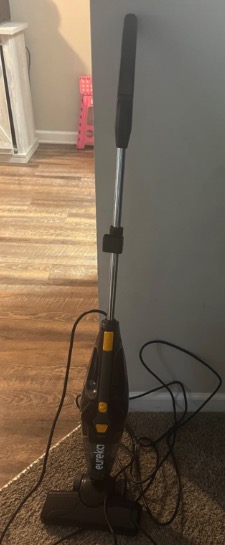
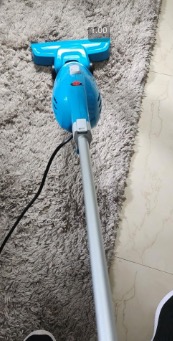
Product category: items_vacuum
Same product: no